Naples Grape Festival

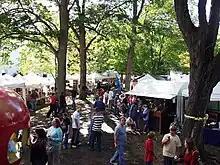
Naples Grape Festival

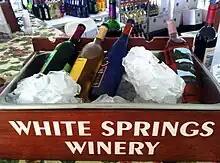
Finger Lakes wine tent participant

The Naples Grape Festival is an annual festival in Naples, New York, United States, dedicated to grapes. The town of Naples is in the center of Finger Lakes American Viticultural Area (AVA), a region known for grape-growing and wine making in the Finger Lakes area of Upstate New York. Around 80,000 people attend the festival each year.